Anne Schäfer

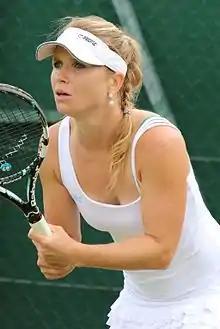
Schäfer at the 2016 Wimbledonqualifying tournament

Schäfer has won twenty-one singles and nine doubles titles on the ITF Women's Circuit in her career. On 23 March 2009, she reached her best singles ranking of world No. 161. On 25 July 2016, she peaked at No. 211 in the WTA doubles rankings.